Workmen's village

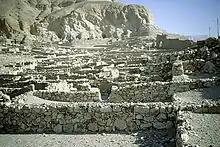
Remains of a necropolis workmen's village at Deir el-Medina

A workmen's village is a settlement of workers, foremen, scribes, architects, etc. usually located in the area of a major ancient site in Egypt, and mostly connected to the construction and decoration of tombs.